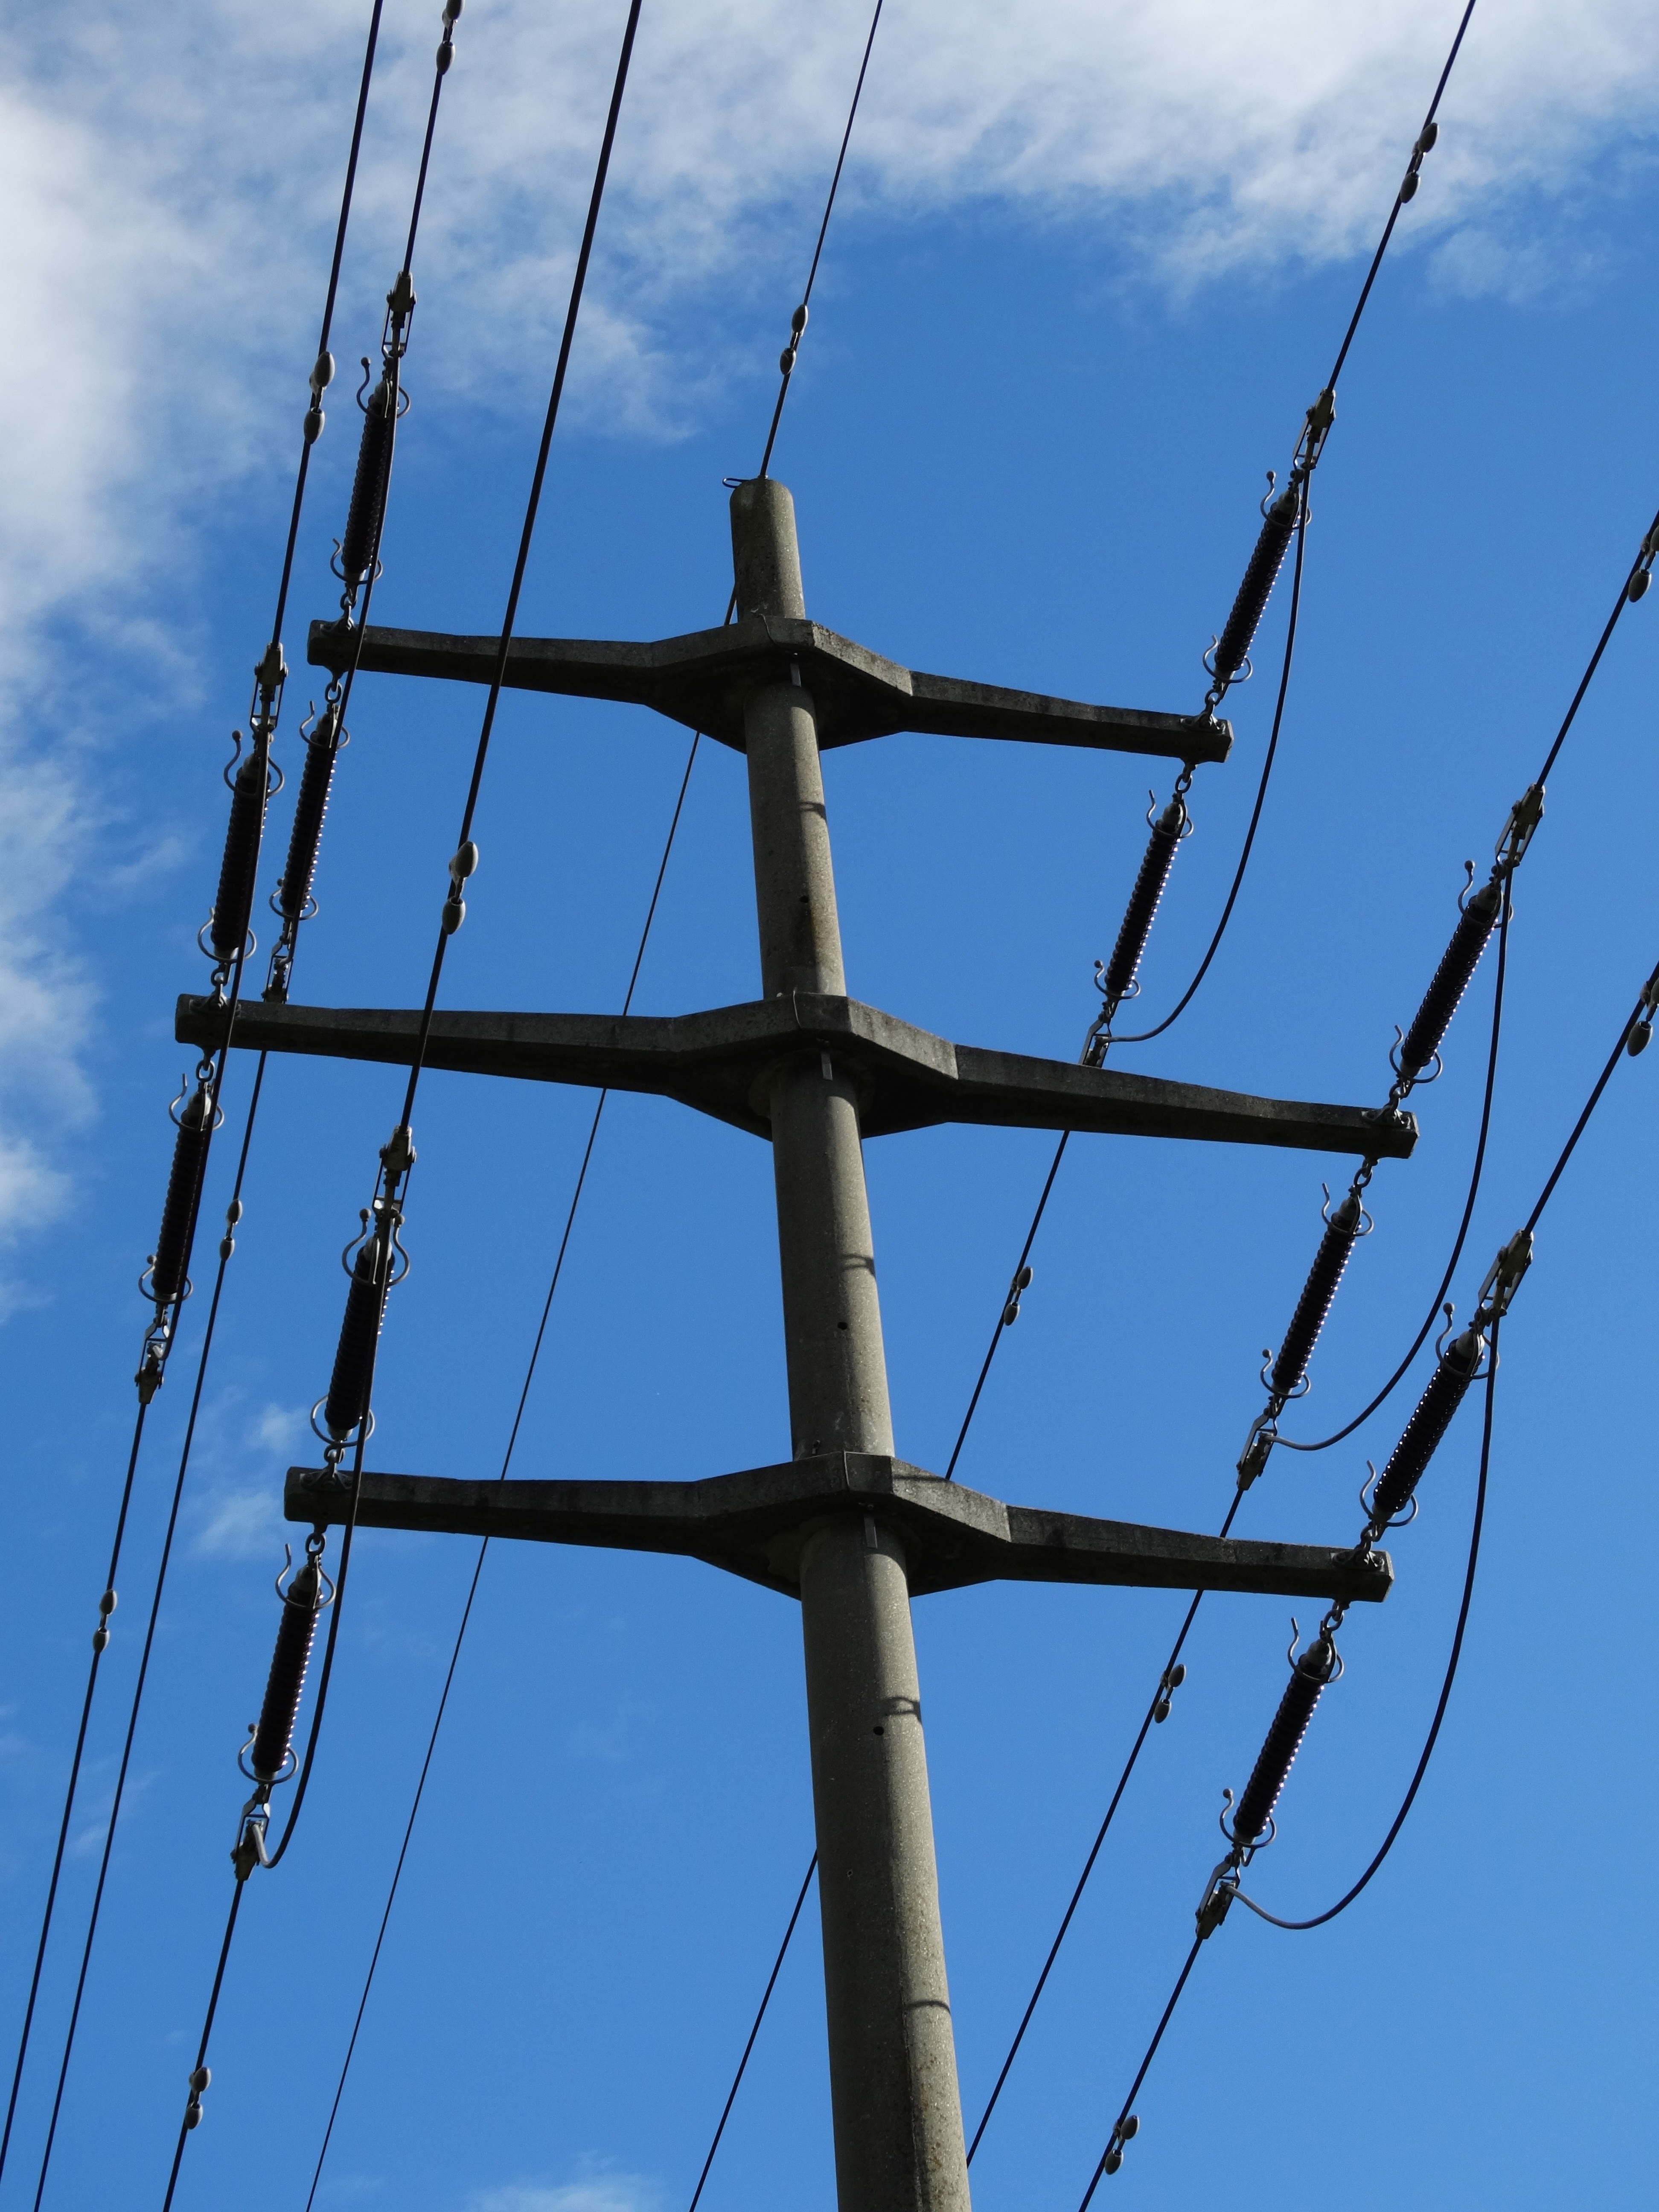
landscape, sky, technology, wind, cable, line, tower, power line, mast, blue, electricity, high voltage, upper lines, power poles, transmission tower, reinforce, outdoor structure, electrical supply, overhead power line, stream transport